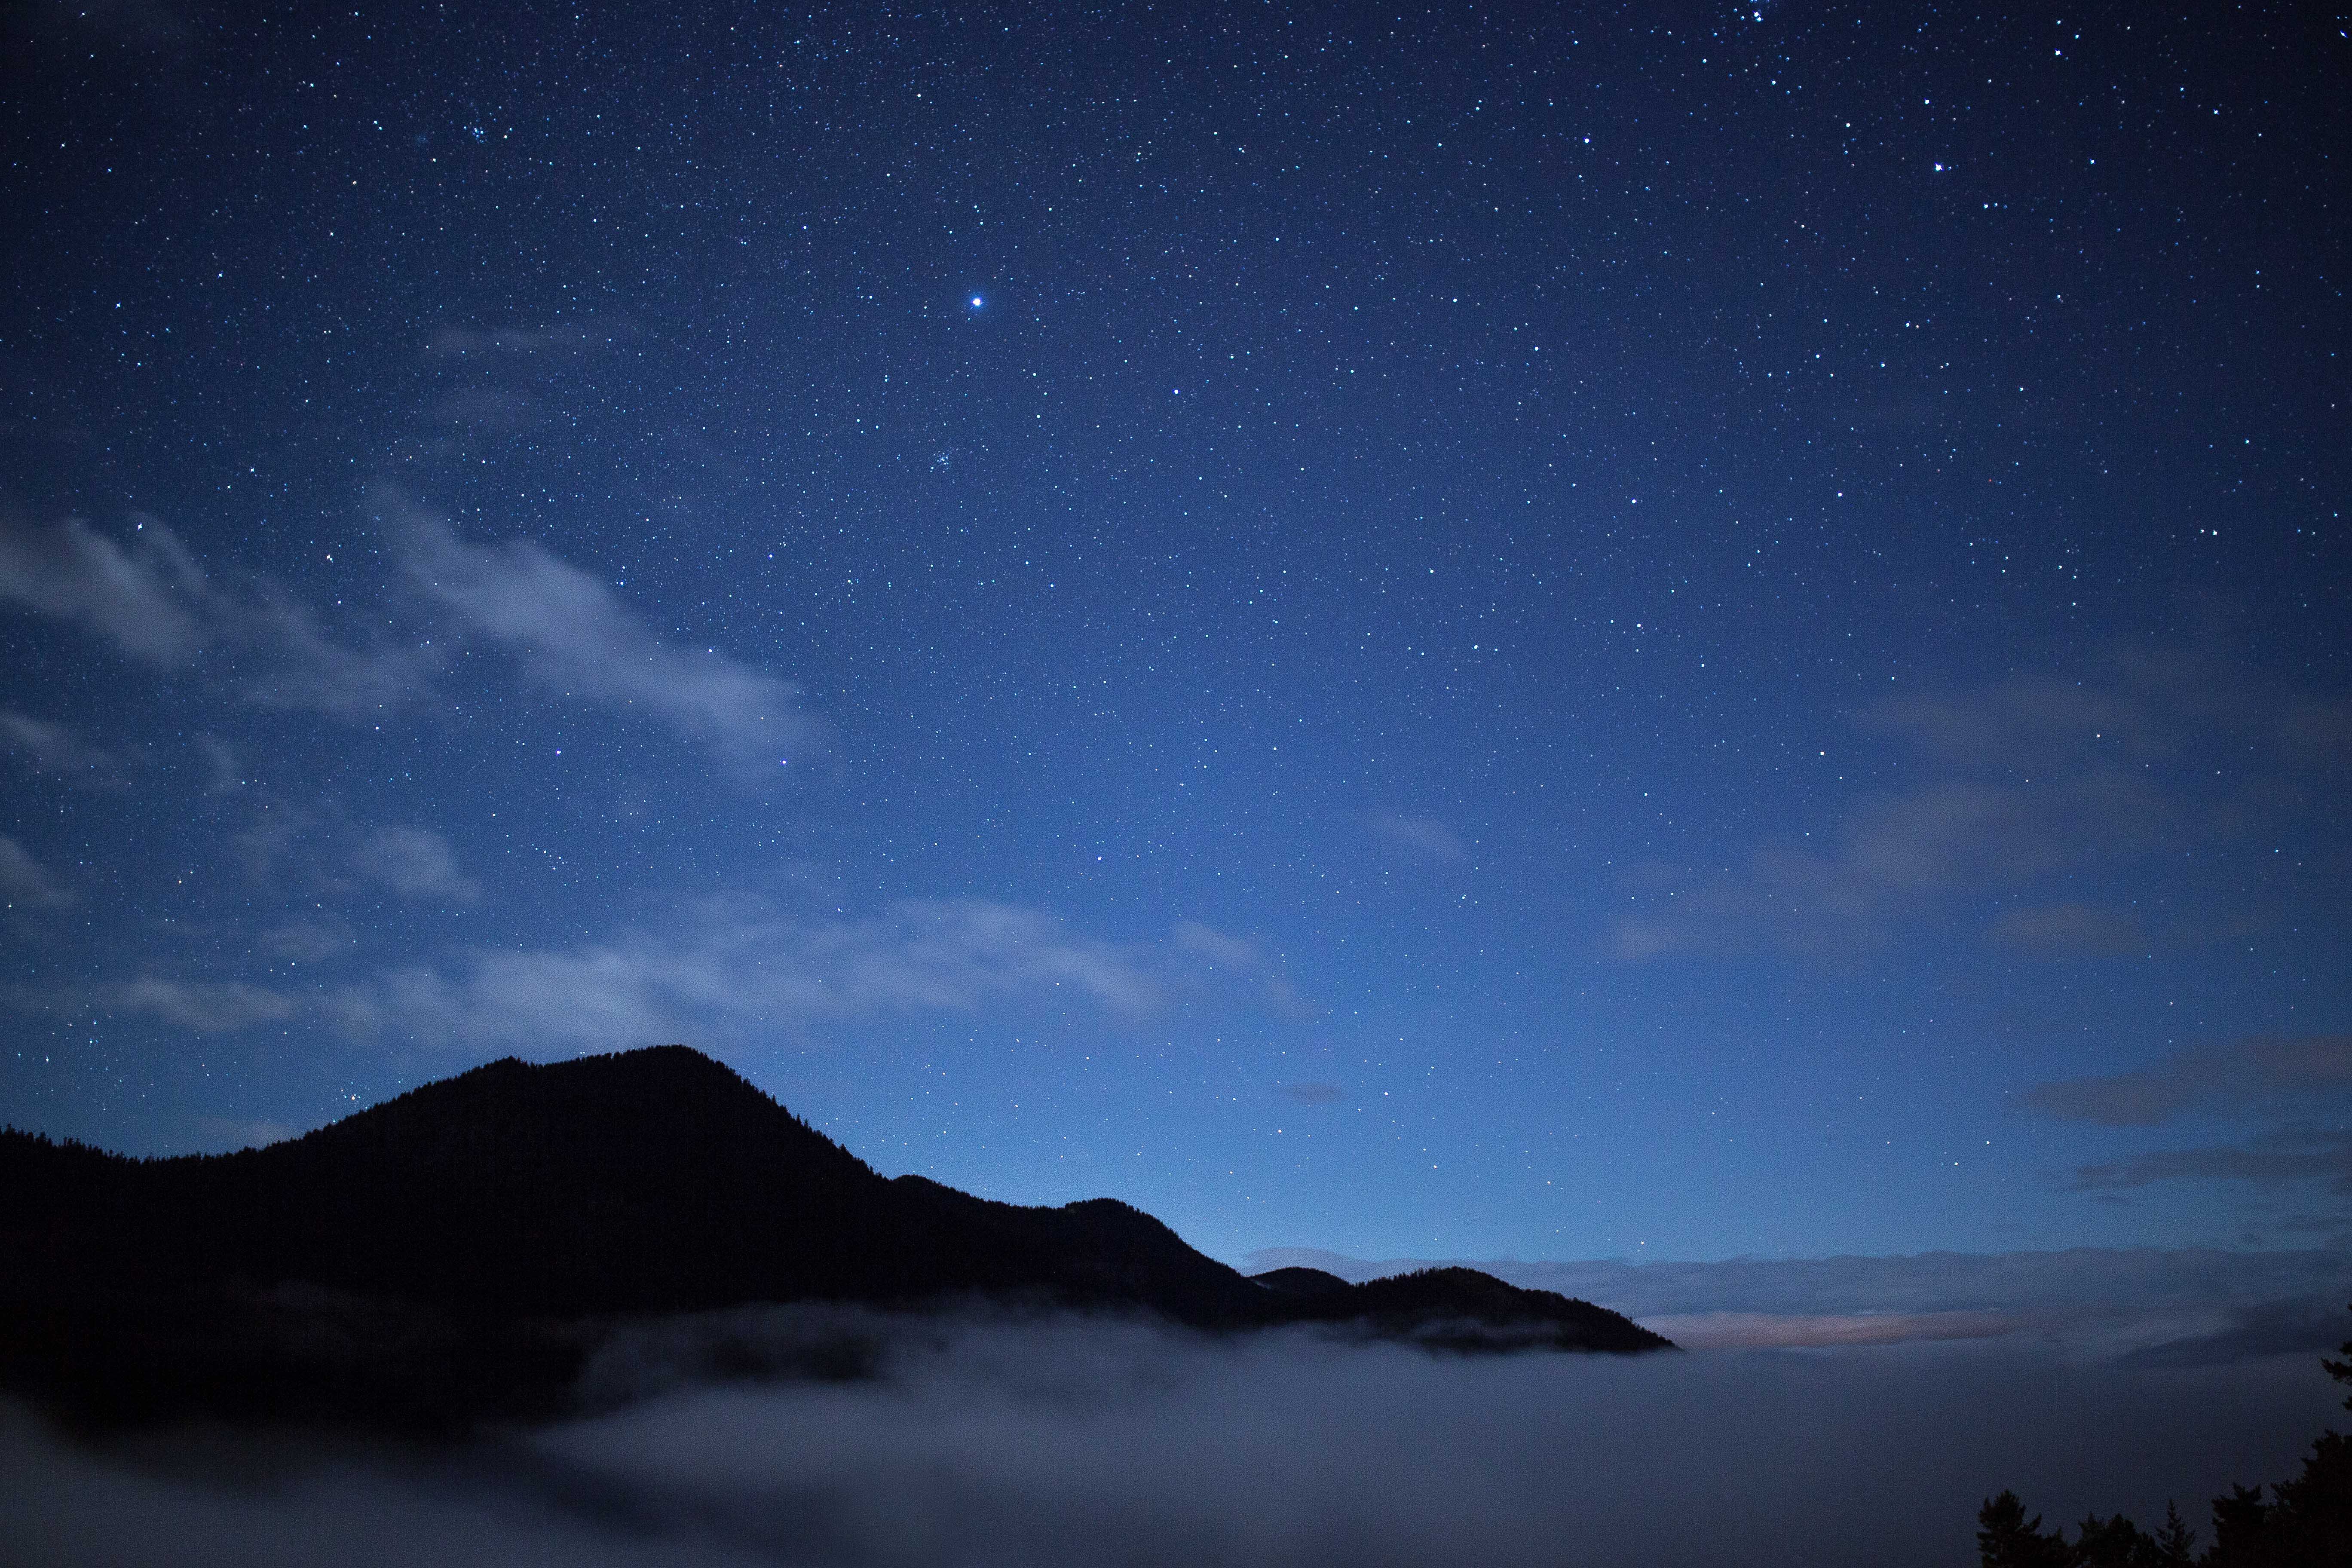
landscape, nature, horizon, silhouette, mountain, cloud, sky, night, star, dawn, atmosphere, dusk, darkness, moon, sea of clouds, moonlight, hills, clouds, astronomy, stars, astronomical object, atmospheric phenomenon, atmosphere of earth, geological phenomenon, royalty free images